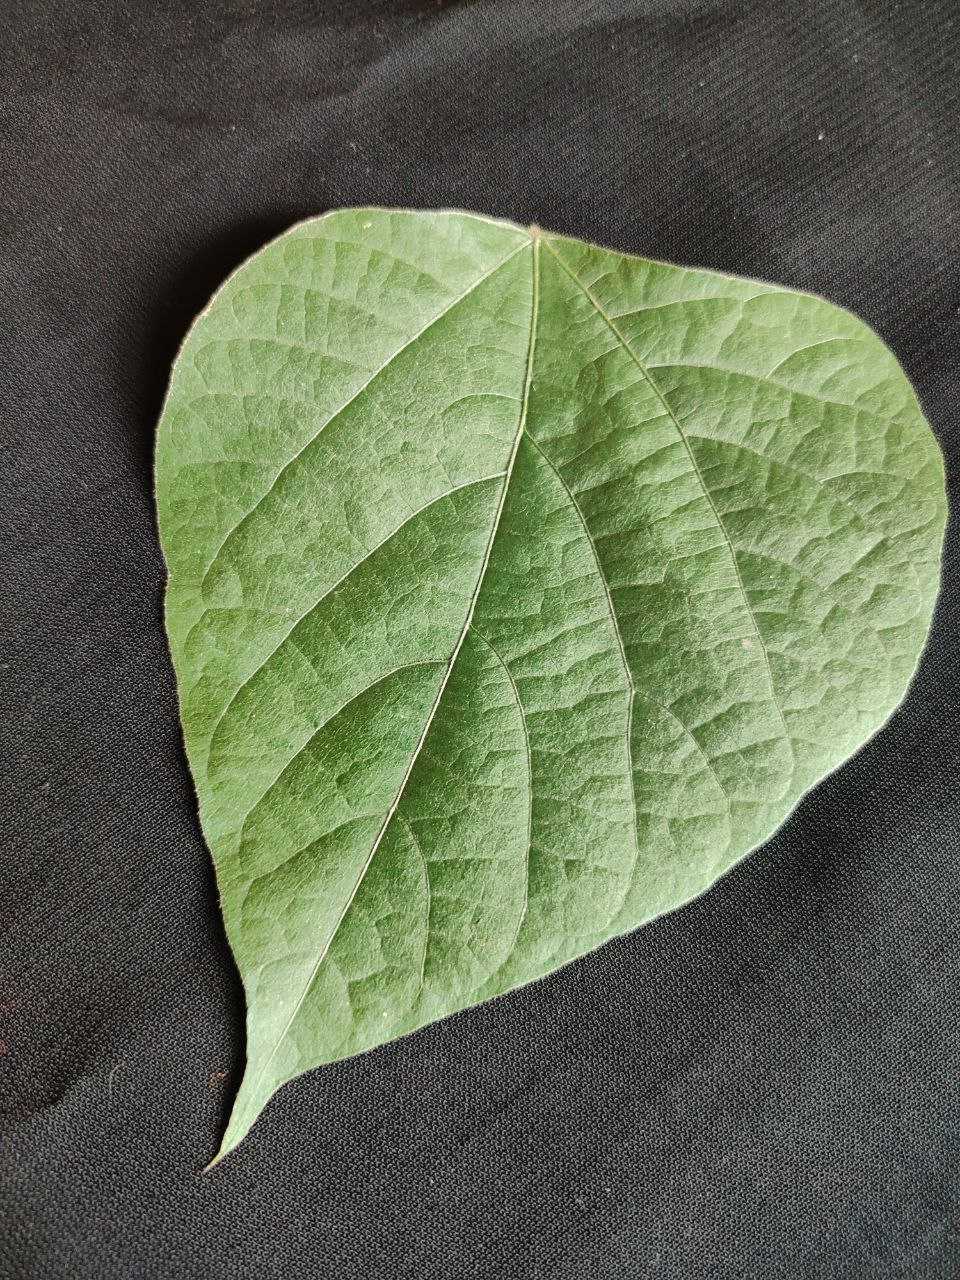
Crop: bean
Leaf condition: Fresh Leaf